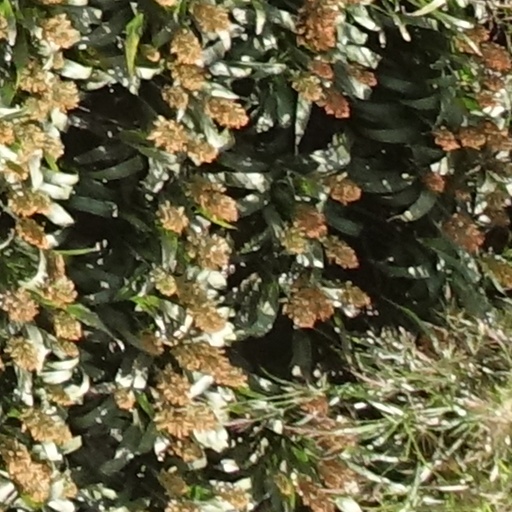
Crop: sorghum